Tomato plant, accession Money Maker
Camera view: bottom (45 deg); turntable rotation: 0 degrees
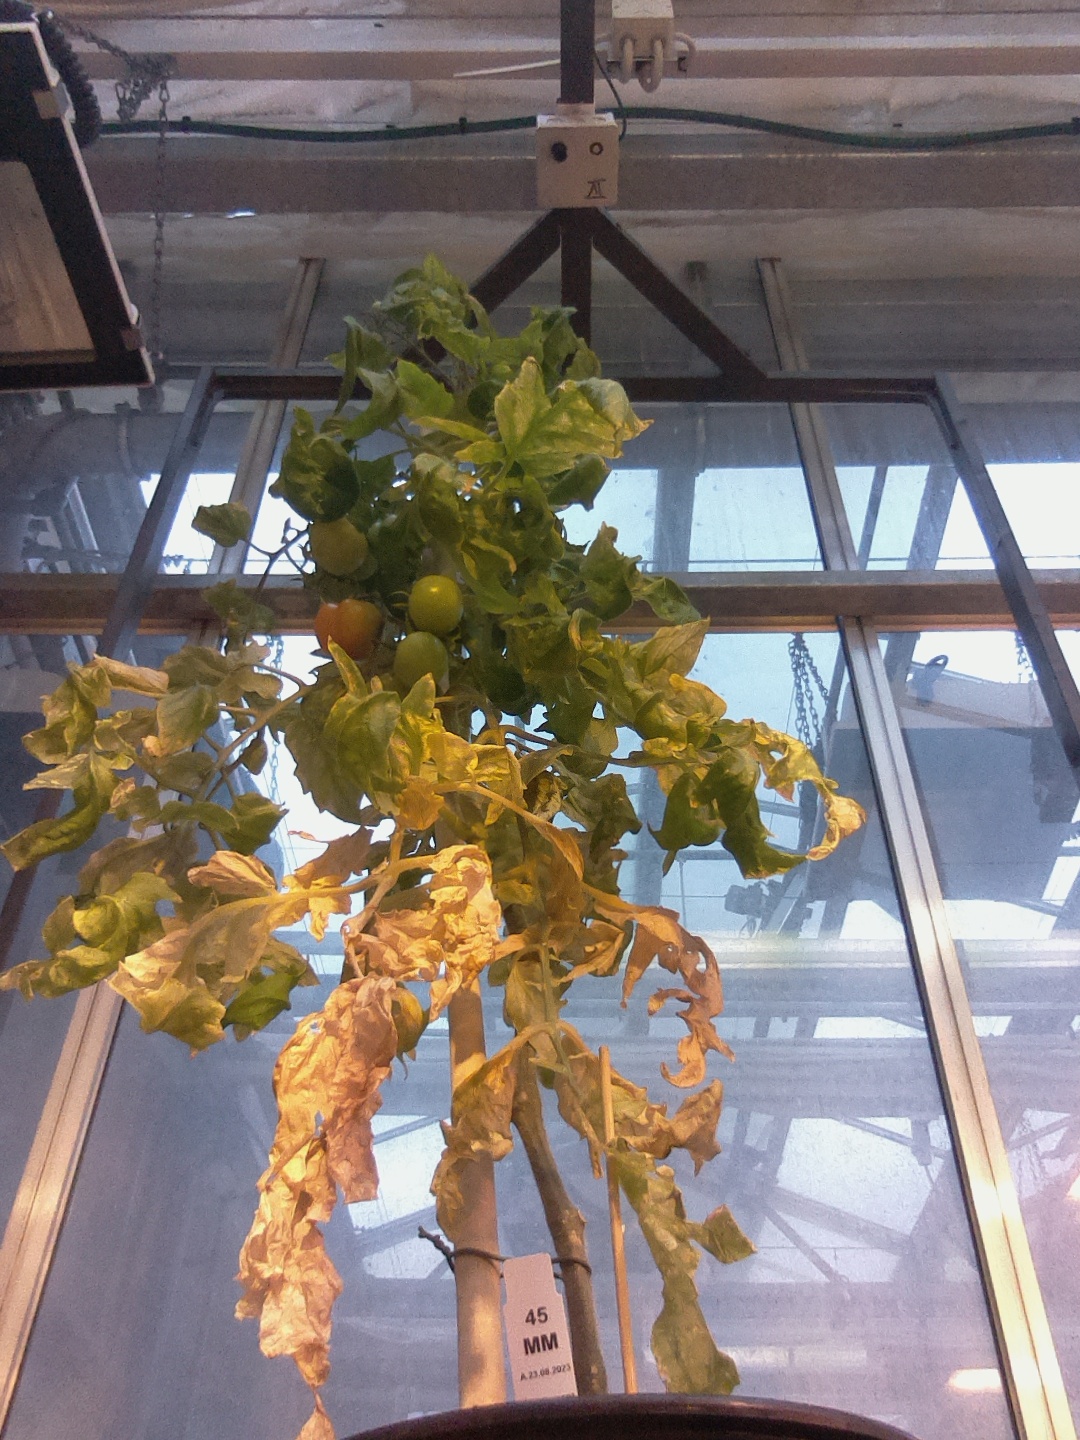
BBCH growth stage 80: fruits start showing typical ripe color (orange -> red)